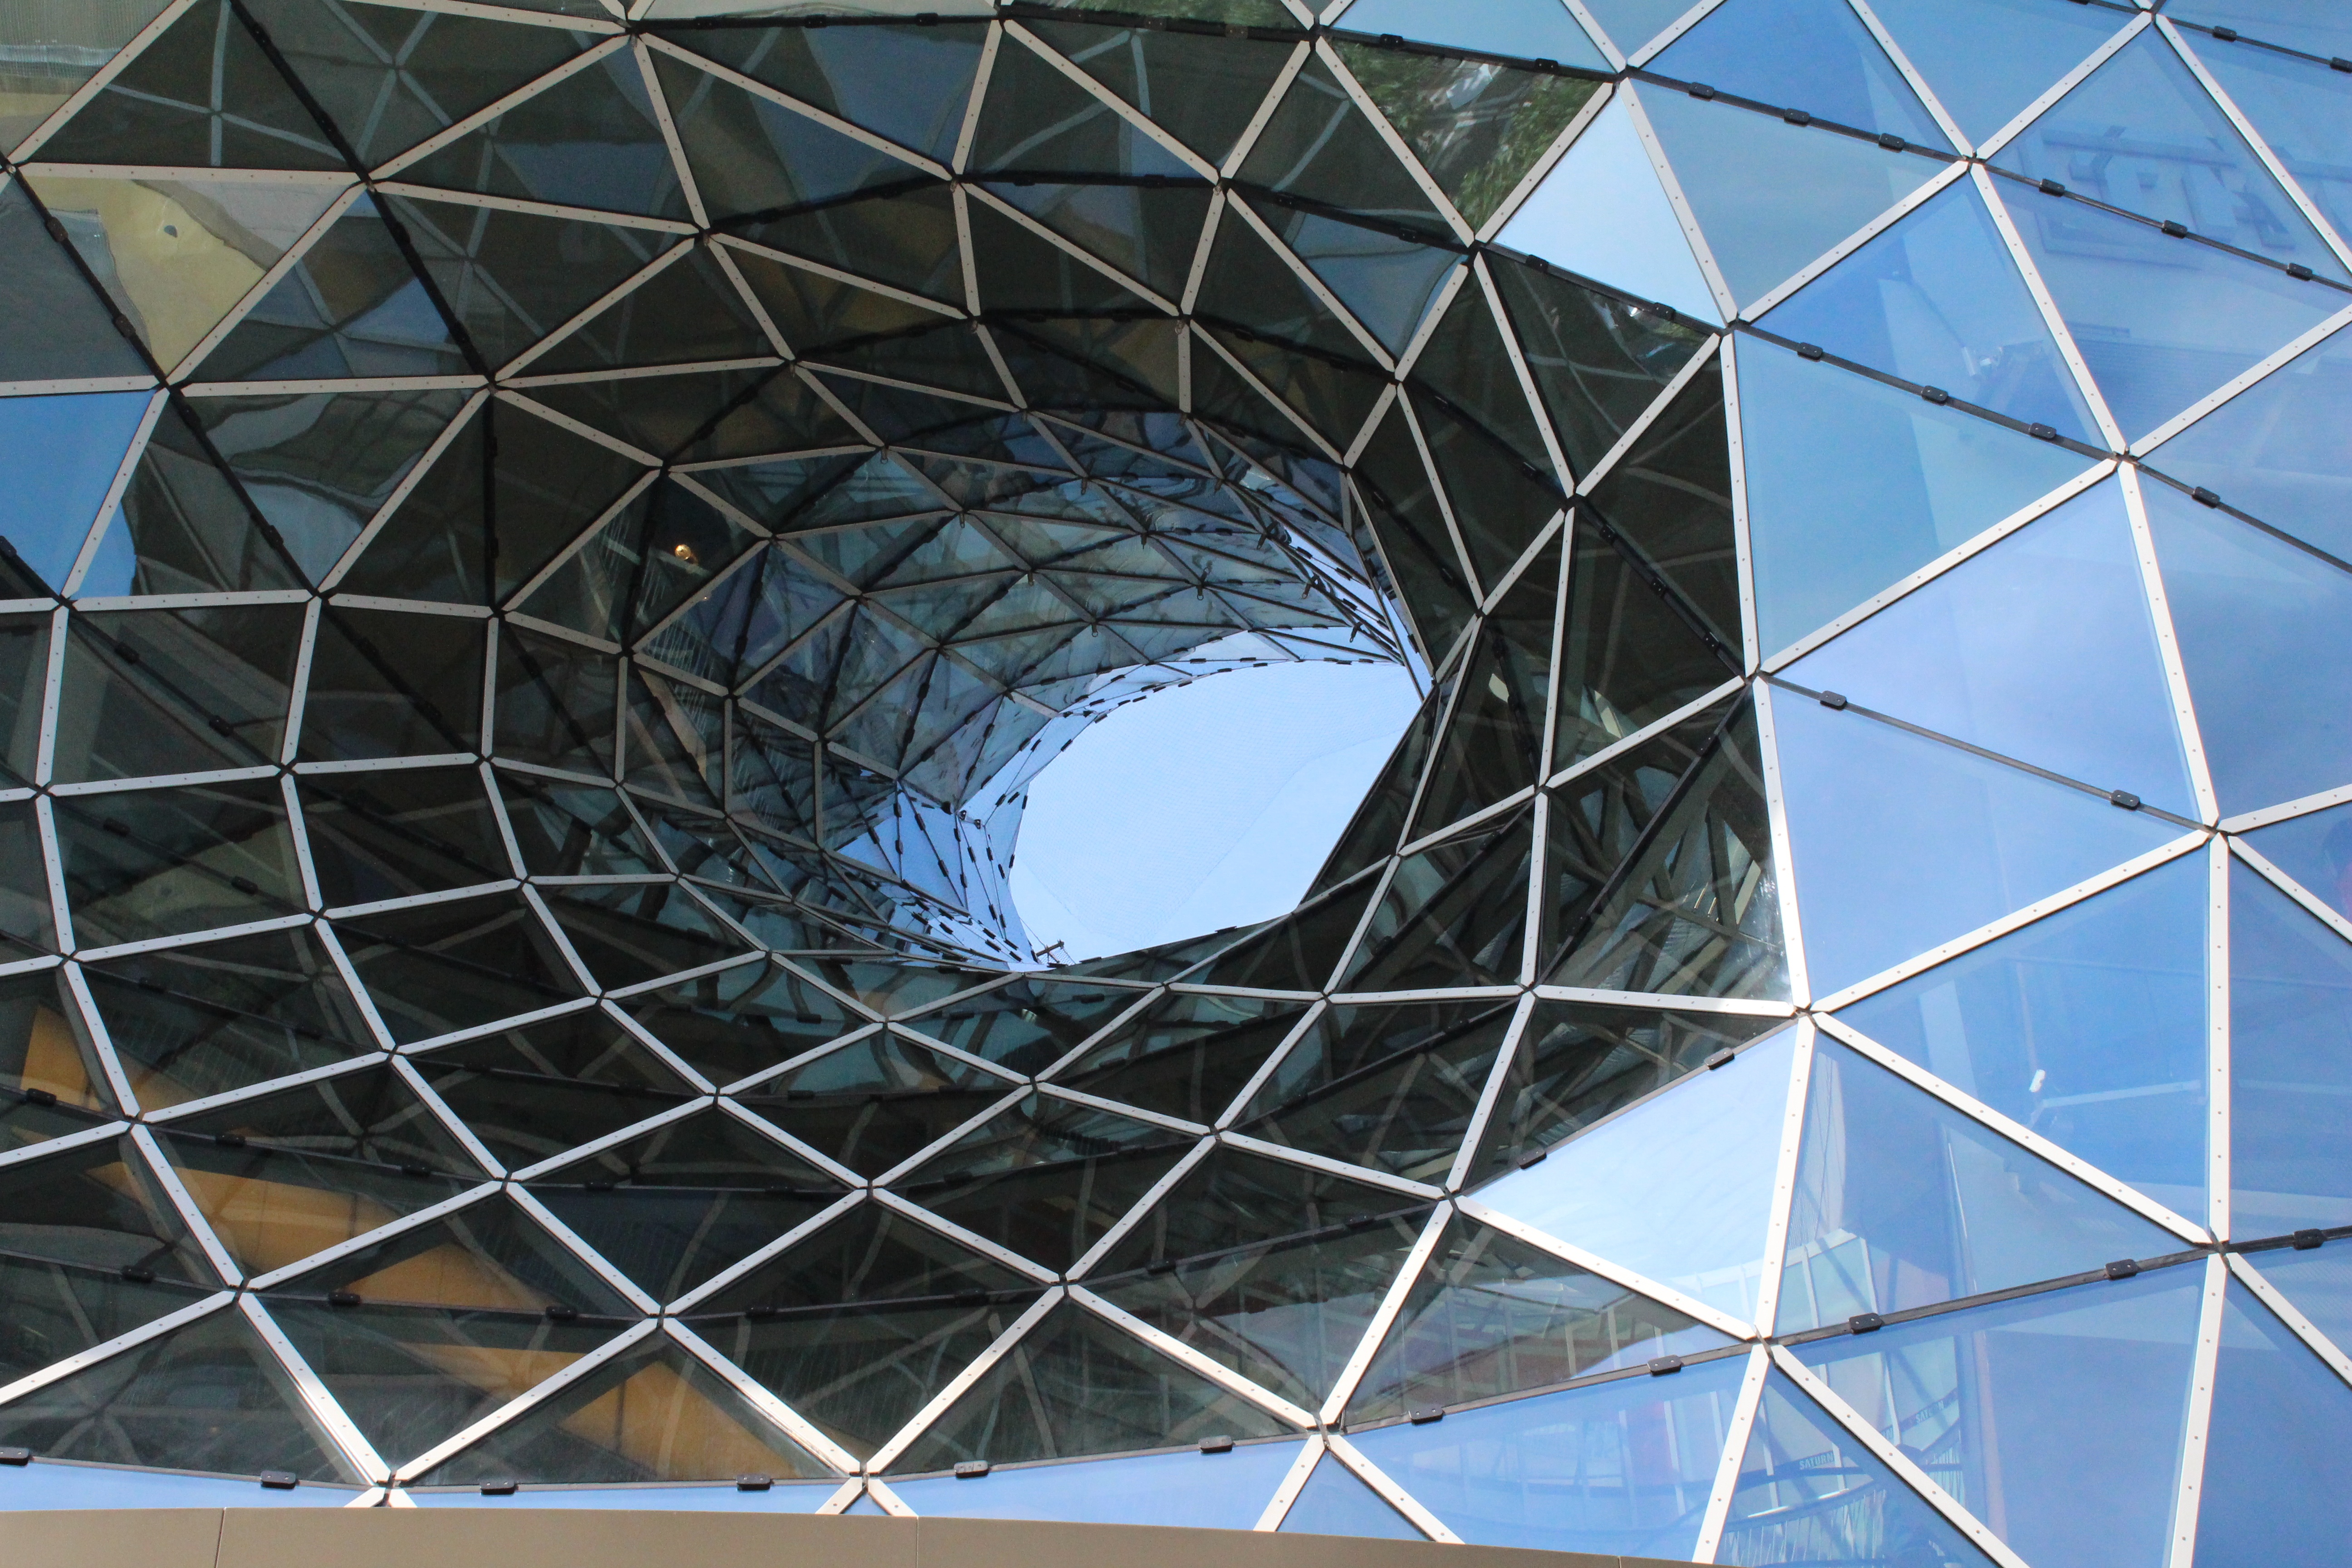
architecture, structure, glass, building, skyscraper, urban, line, reflection, landmark, facade, blue, stadium, modern architecture, modern building, buildings, symmetry, tourist attraction, dome, shape, company, frankfurt, metropolis, daylighting, tourist point